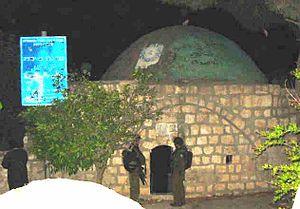
Timnath-heres ou Timnath-serah était la ville donnée à Josué dans la Bible hébraïque, ainsi que le lieu supposé de la tombe de Caleb.
Caleb est un personnage biblique israélite de la tribu de Juda. Il appartient à la génération de la sortie d'Égypte.